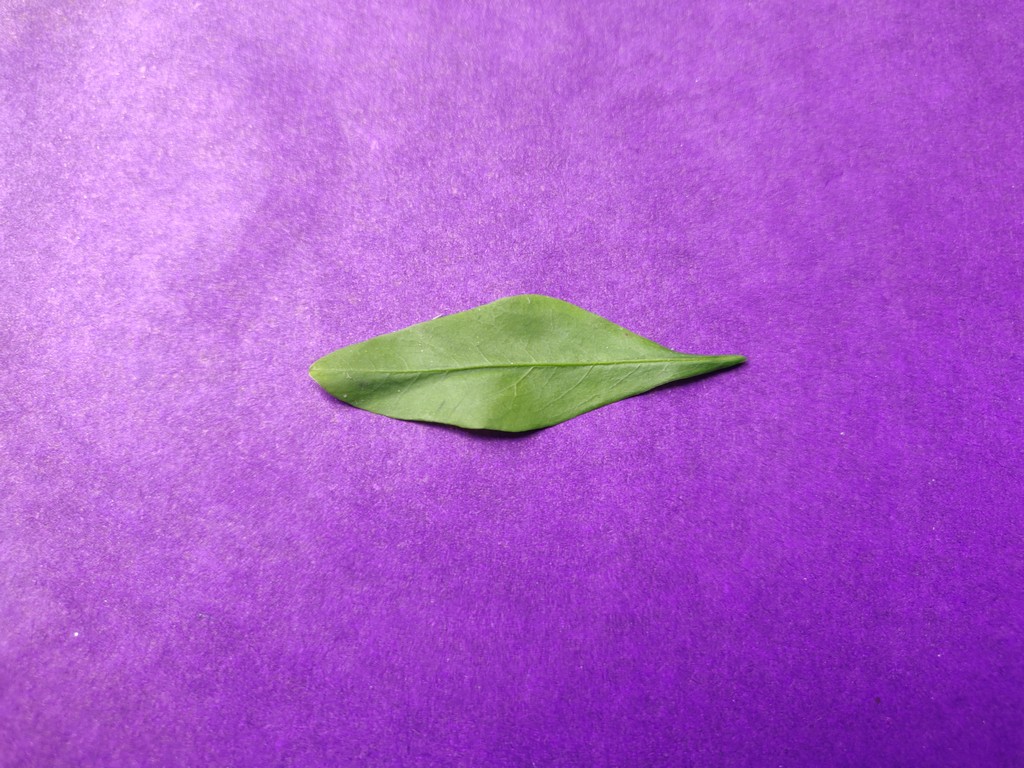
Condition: Healthy
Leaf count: single
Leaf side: front